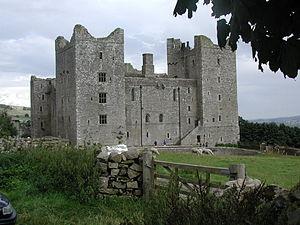
Cette liste des musées du North Yorkshire, Angleterre contient des musées qui sont définis dans ce contexte comme des institutions qui recueillent et soignent des objets d'intérêt culturel, artistique, scientifique ou historique. leurs collections ou expositions connexes disponibles pour la consultation publique. Sont également inclus les galeries d'art à but non lucratif et les galeries d'art universitaires. Les musées virtuels ne sont pas inclus.
L'amiral Harry Powlett, 6ᵉ duc de Bolton, PC était un noble britannique et un officier de marine.